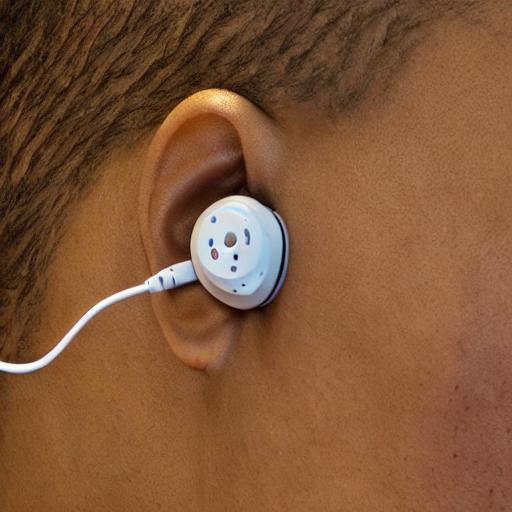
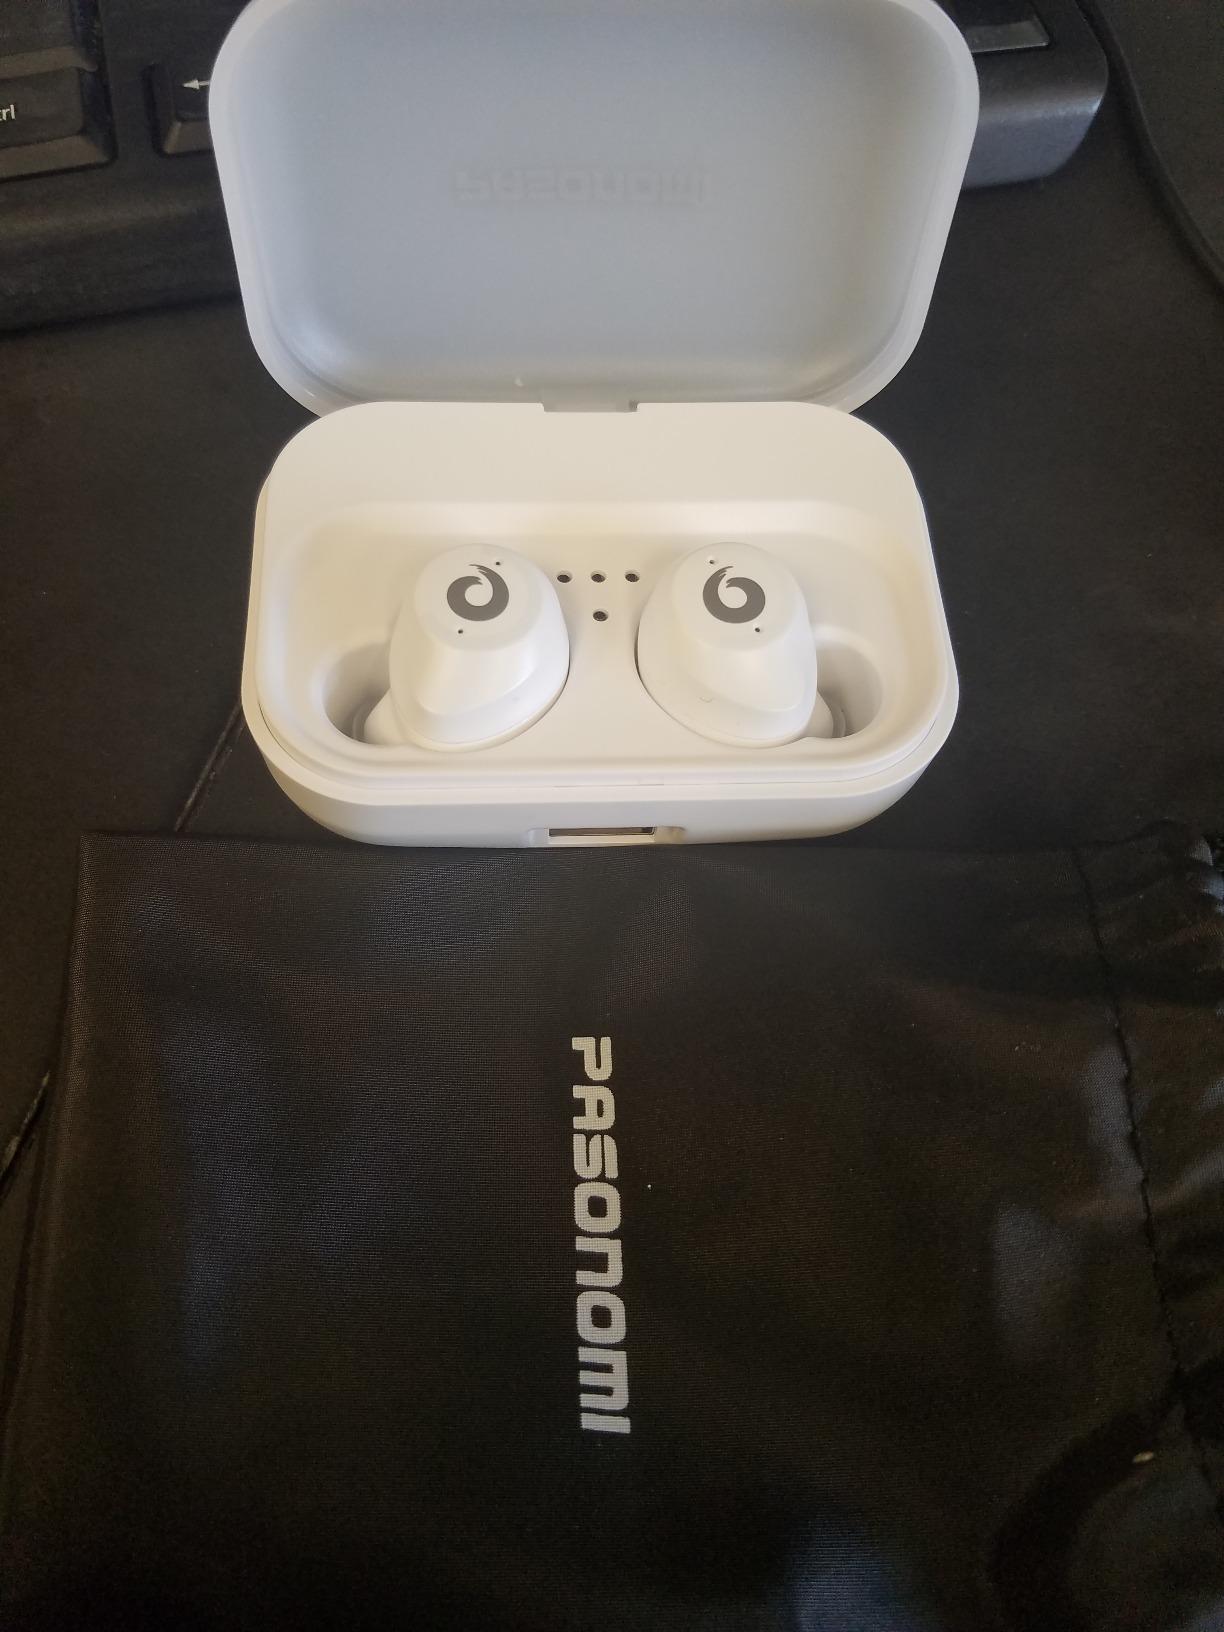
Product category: earbuds
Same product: no